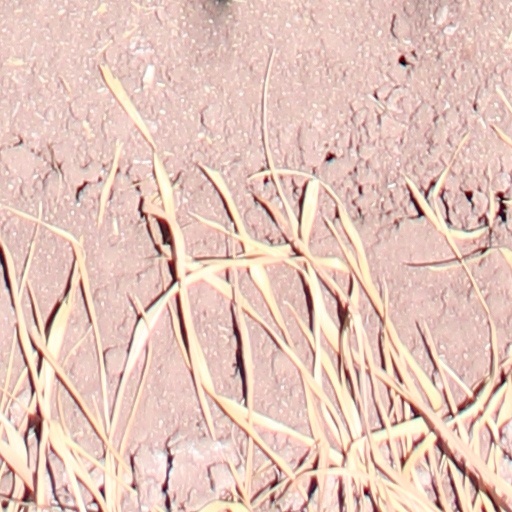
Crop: wheat